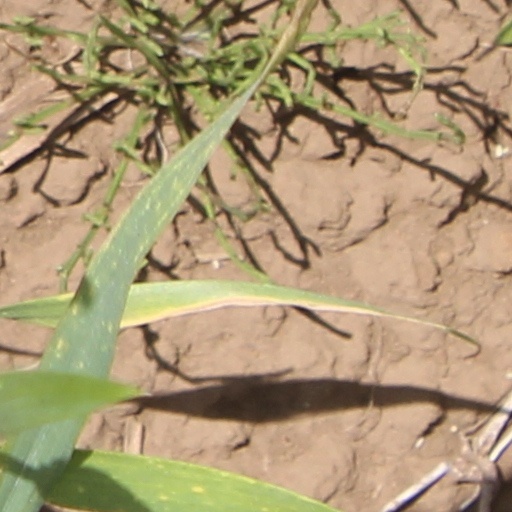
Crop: wheat